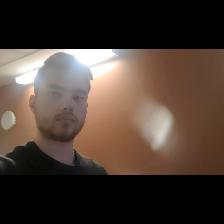
Label: Human